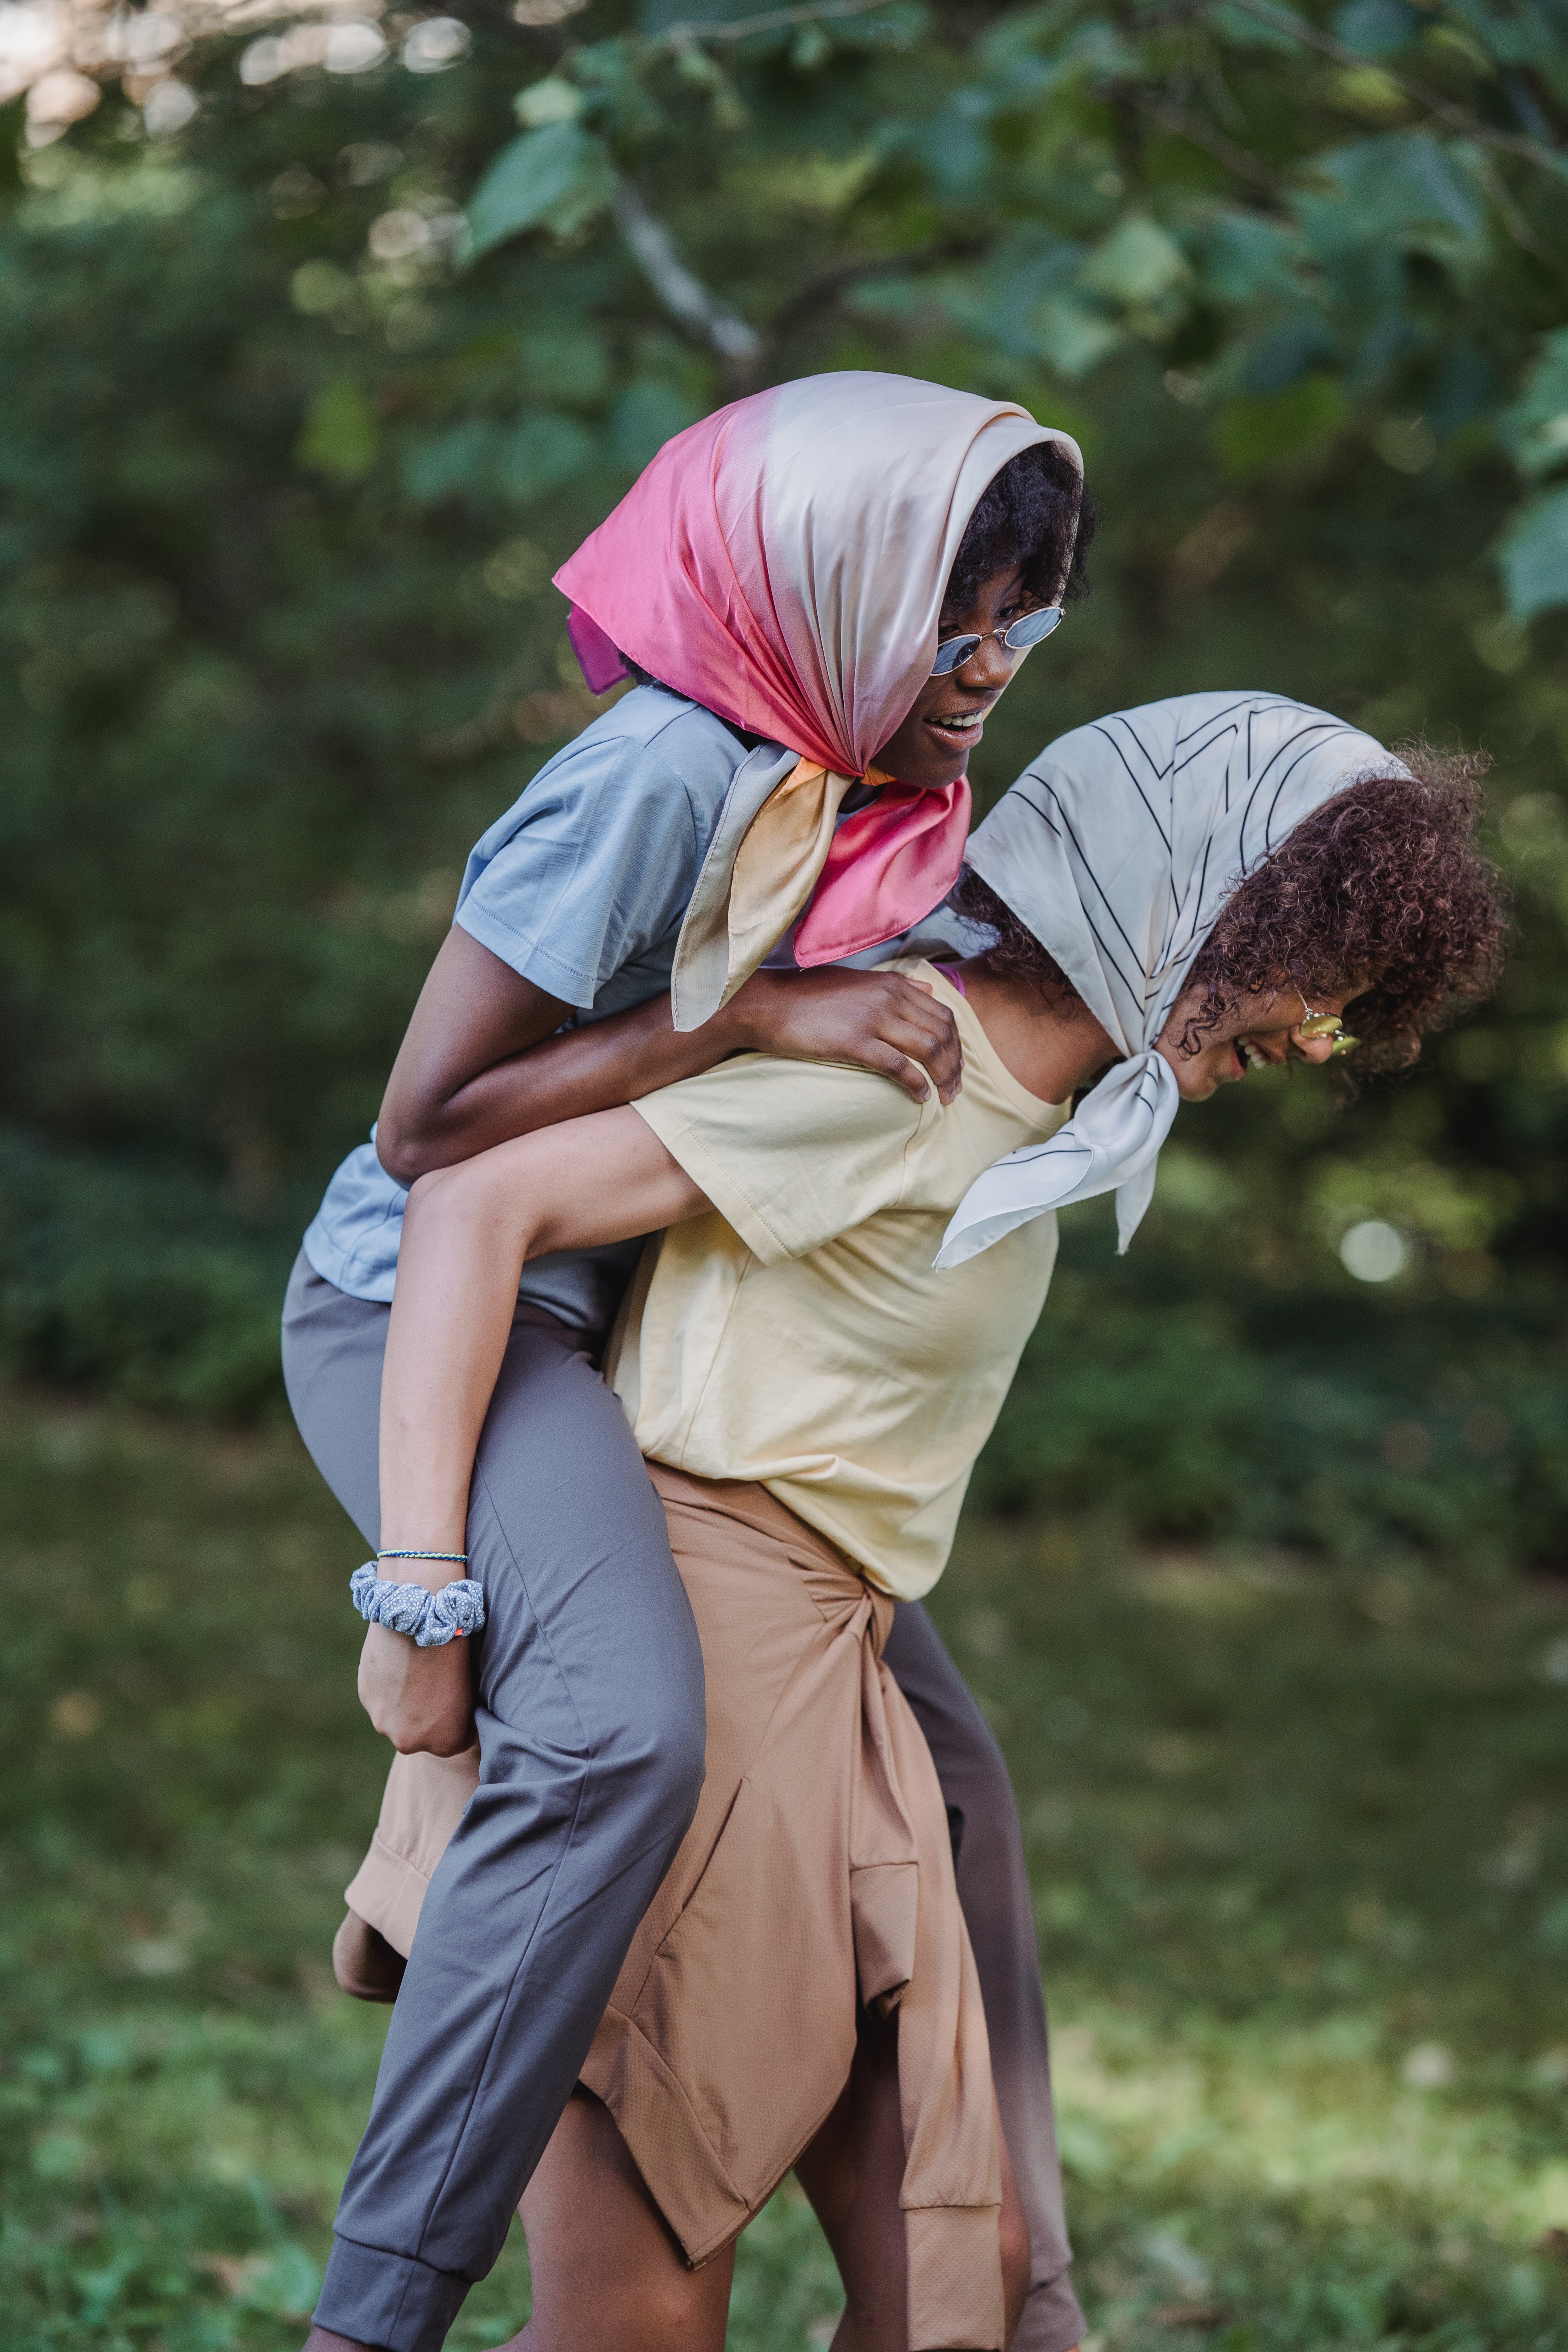
woman, plant, shorts, People in nature, gesture, happy, grass, eyewear, leisure, tree, competition event, Luggage and bags, hug, cap, bag, event, fun, romance, recreation, costume, walking, love, adventure, child, play